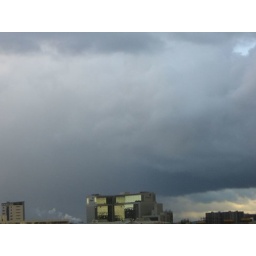
Black cloud hovering over green building